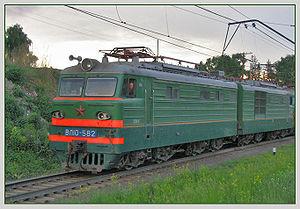
La VL10 est une locomotive à courant continu de fret utilisée en Union Soviétique et toujours employée aujourd'hui par la Compagnie des chemins de fer russes. Les initiales VL sont celles de Vladimir Lénine.